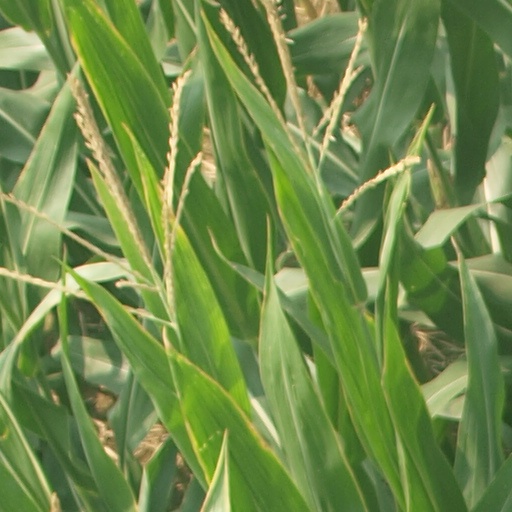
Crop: maize; corn